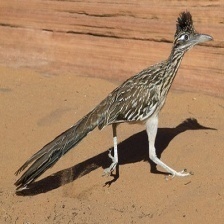
Species: ROADRUNNER
Scientific name: GEOCOCCYX